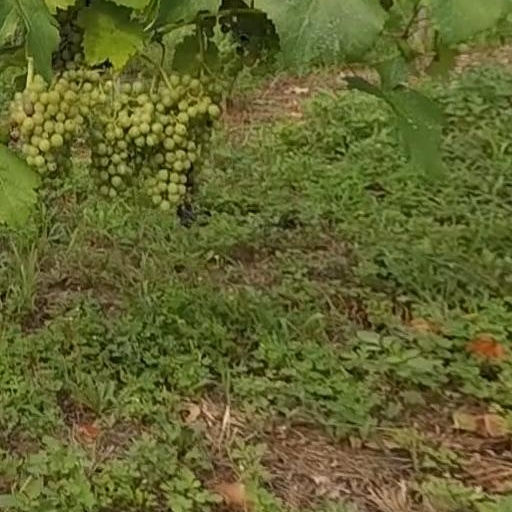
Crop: grape